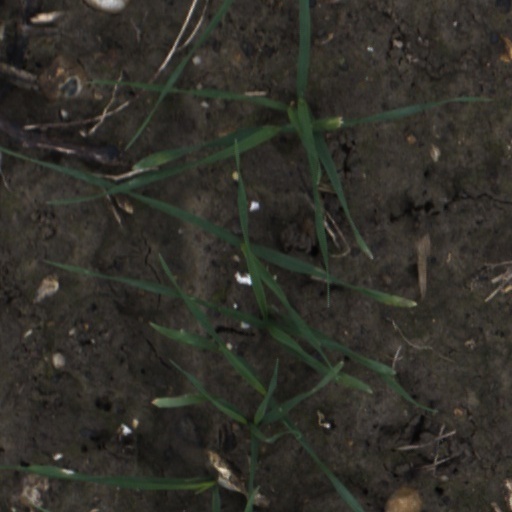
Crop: wheat